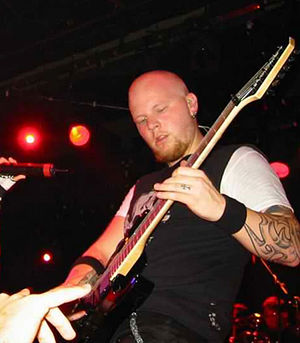
Ben Moody
Ben Robert Moody er en amerikansk guitarist. Han var med til at danne Evanescence sammen med Amy Lee, med hvem han lang tid før bandet havde en romance med. Men grundet interne komplikationer løsrev Moody sig fra Evanescence, og gik solo. Han har bl.a. lavet duet sammen med Anastacia i sangen Everything Burns.